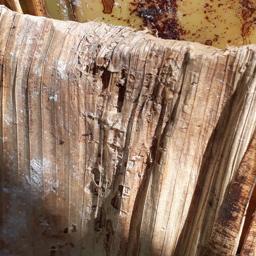
Label: PSEUDOSTEM WEEVIL